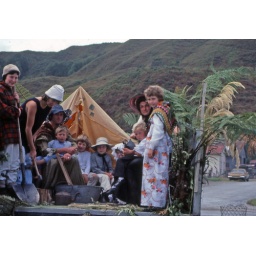
That's me in the blue hat with John on my knee and Dairn next to me.